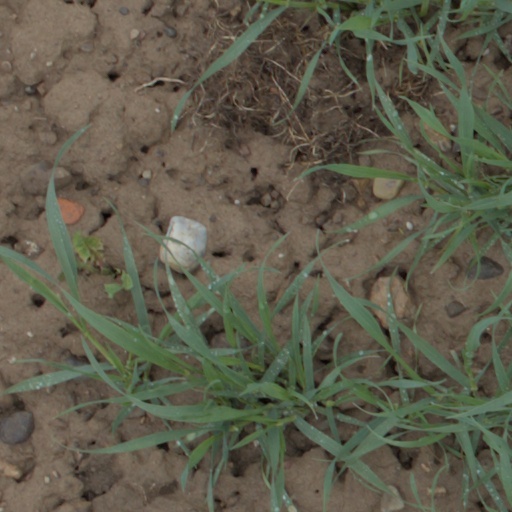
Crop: wheat